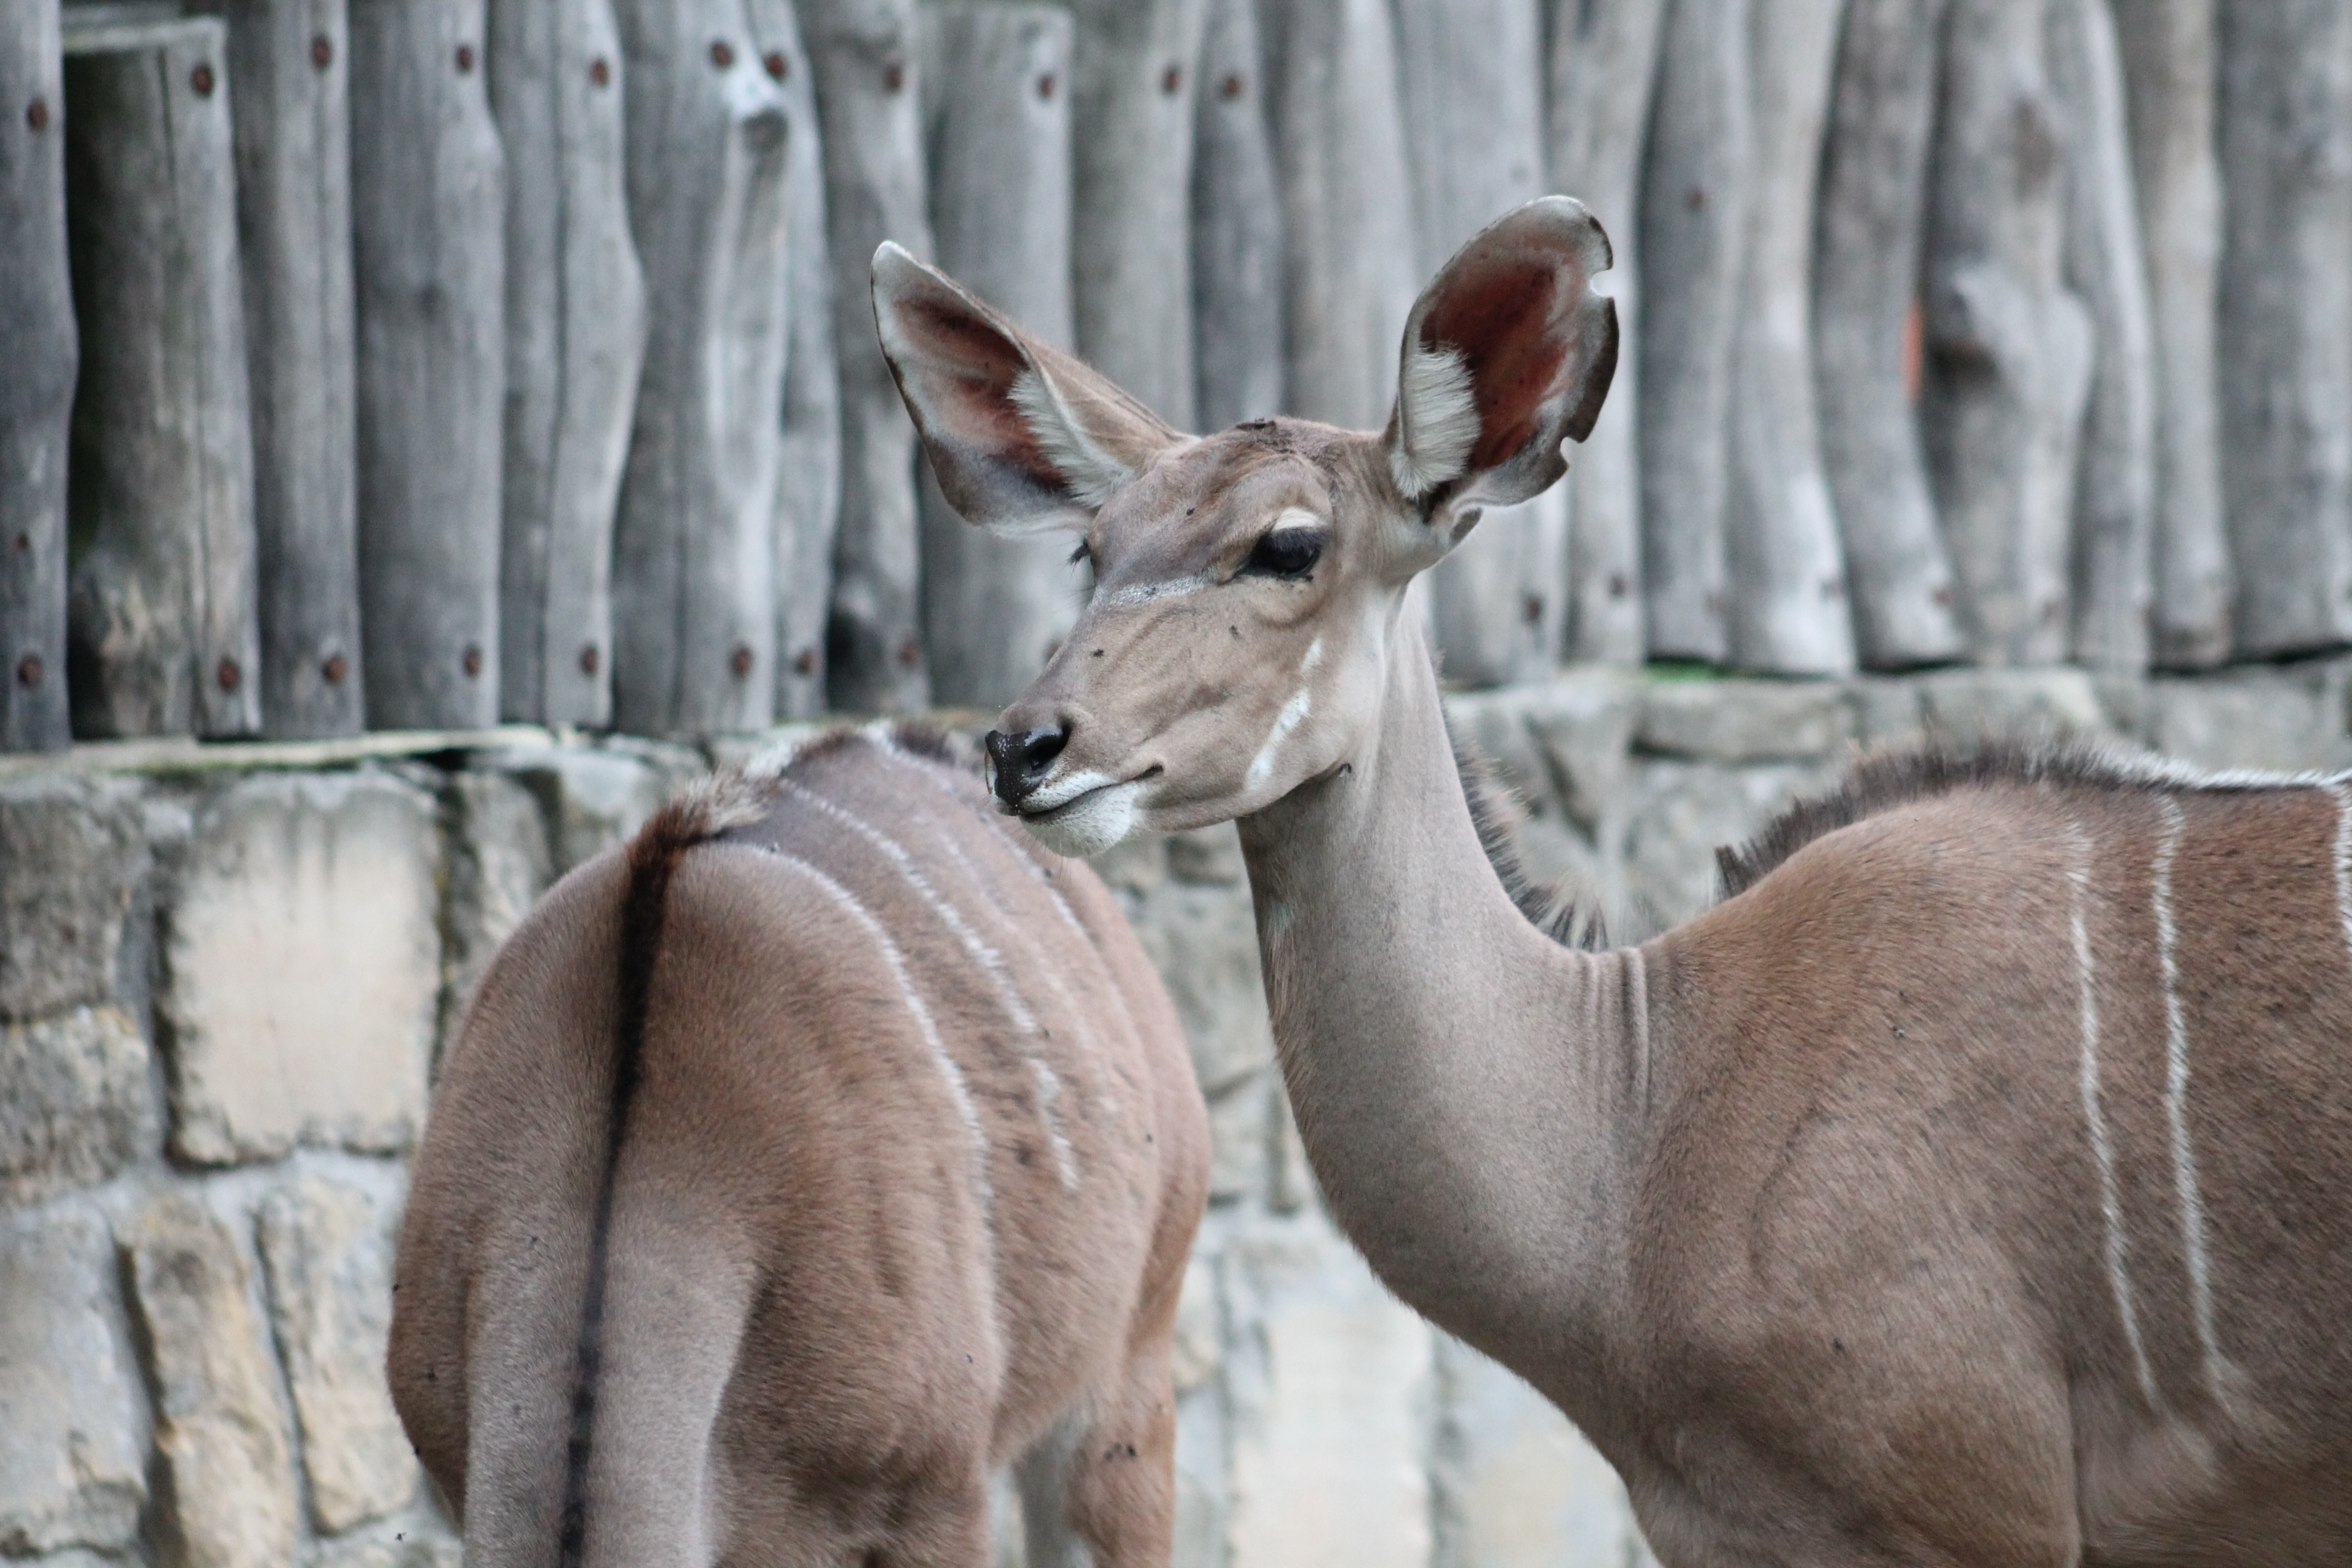
wildlife, deer, zoo, mammal, fauna, vertebrate, safari, white tailed deer, wildebeest, dvur kralove nad labem